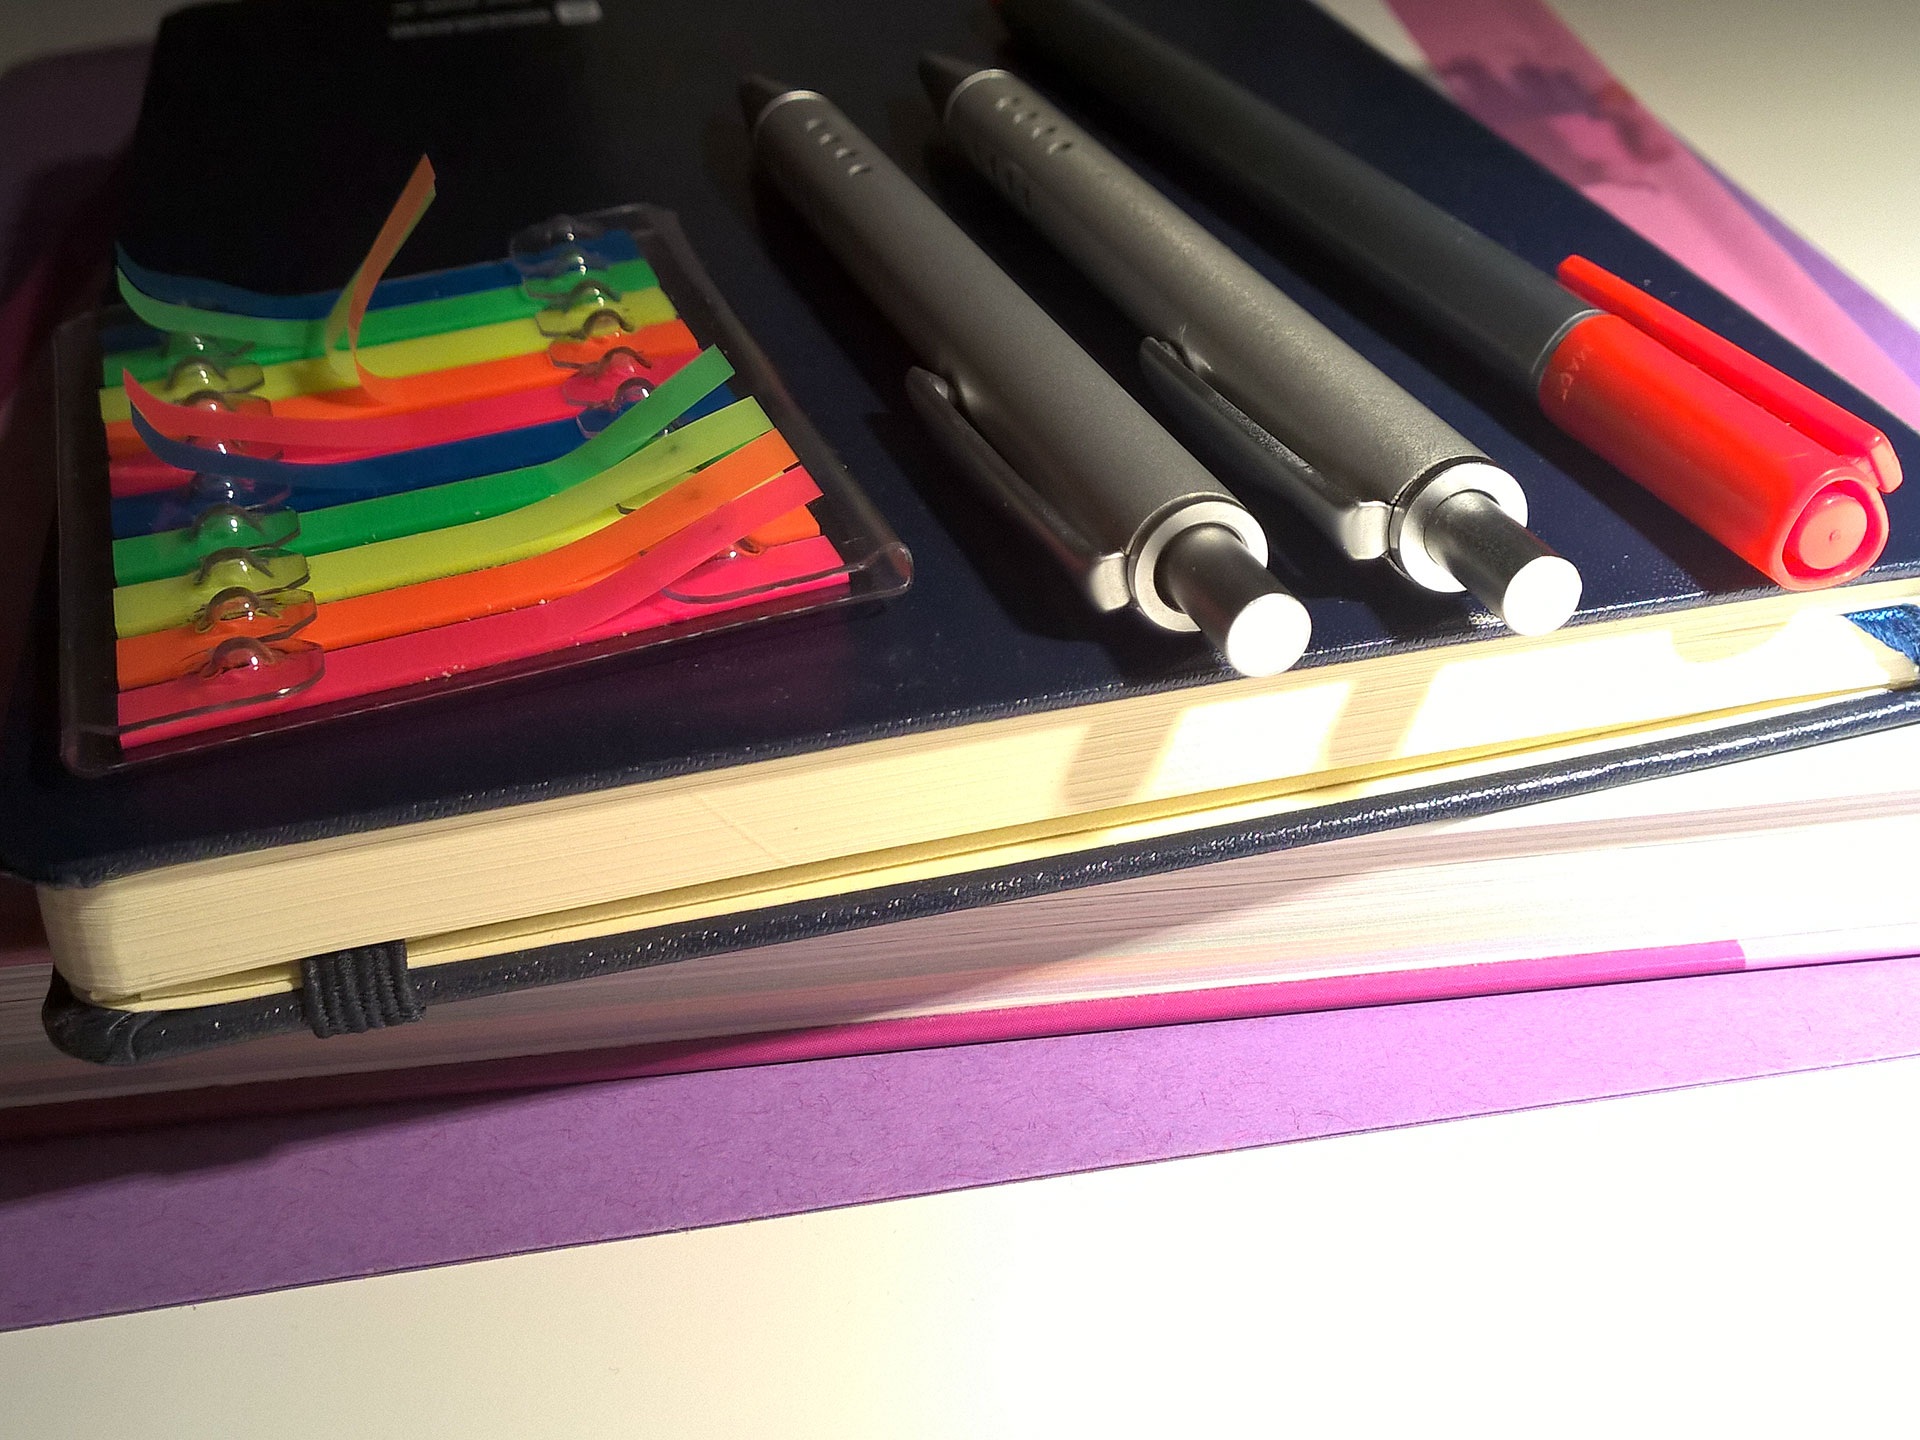
writing, pen, color, pink, school, magenta, teaching, homework, school supplies, back to school, schulbeginn, school start